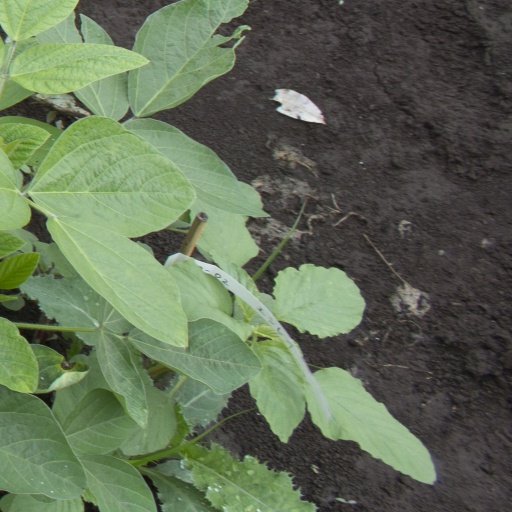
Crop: soybean